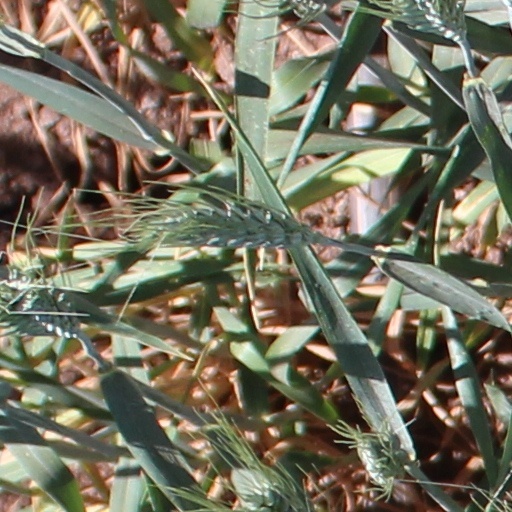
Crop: wheat